Jinxing Road station

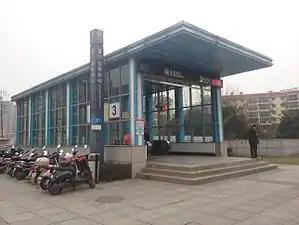

Jinxing Road station is a subway station in Changsha, Hunan, China, operated by the Changsha subway operator Changsha Metro.